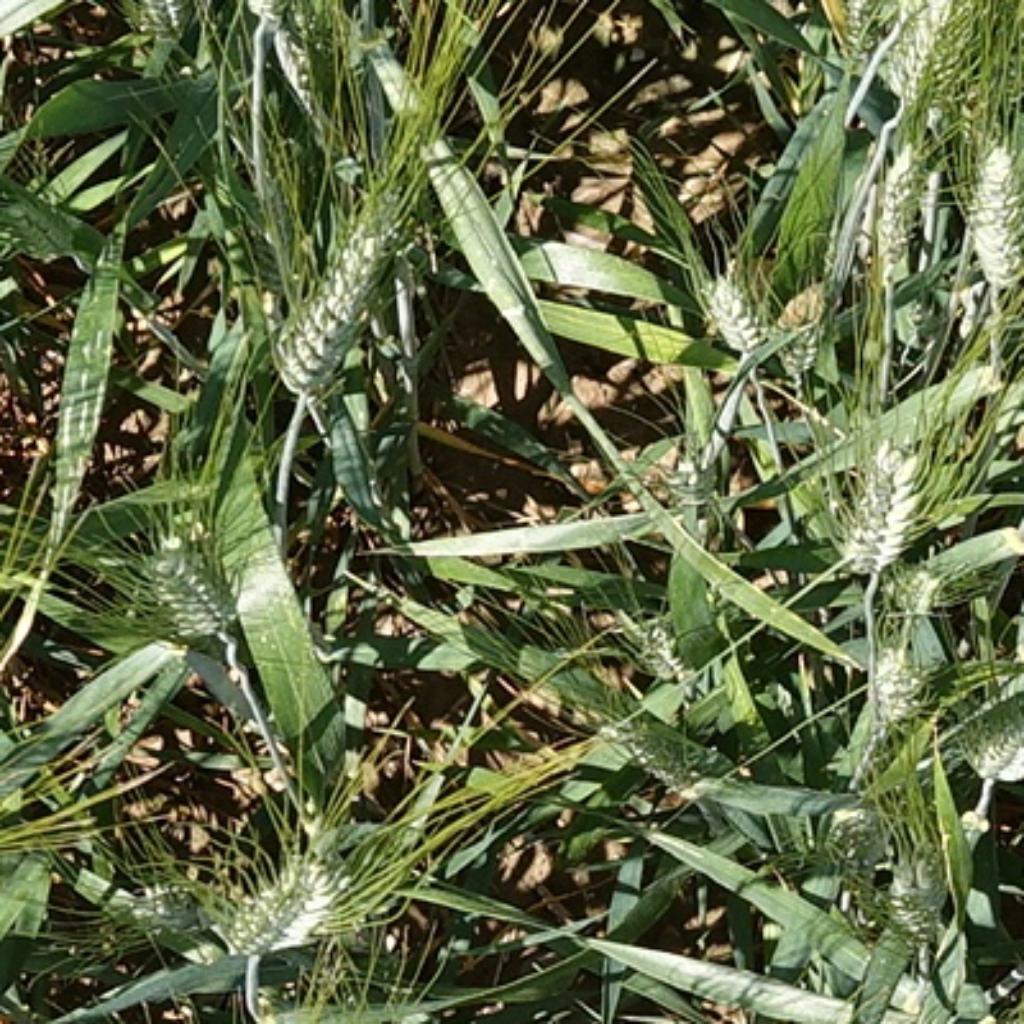
Country: France
Location: Gréoux
Wheat development stage: Filling